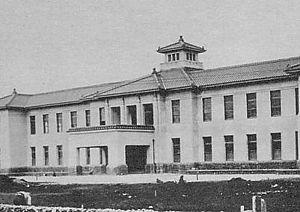
Penghu ou îles Pescadores est un archipel de 90 îles et îlots situés au large de la côte ouest de Taïwan, dans le détroit de Taïwan, à 45 km de la côte sud-ouest de Taïwan et à 140 km du continent. Couvrant une superficie de 141 km², pour une population totale de 100 000 habitants, elles correspondent administrativement au comté de Penghu, dont la capitale est la ville de Makung. Il est le deuxième plus petit comté après celui de Lienchiang.